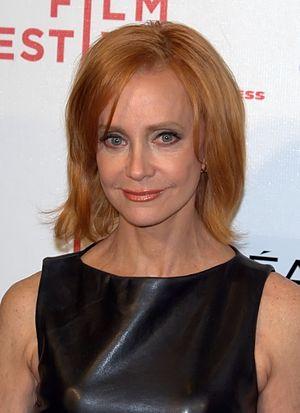
Swoosie Kurtz est une actrice américaine, née le 6 septembre 1944 à Omaha, dans le Nebraska.
Overboard est une comédie romantique américaine coécrite et réalisée par Rob Greenberg, sorti en 2018. Il comprend en vedette Eugenio Derbez, Anna Faris, Eva Longoria, John Hannah et Swoosie Kurtz.
Cet article présente les personnages du feuilleton télévisé Lost : Les Disparus.